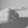
ASL letter: G